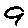
Label: 9